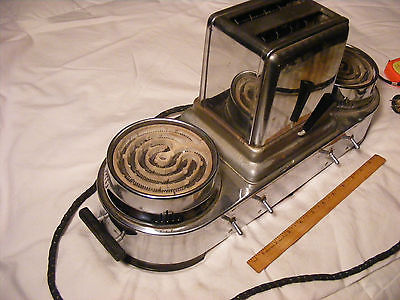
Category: toaster